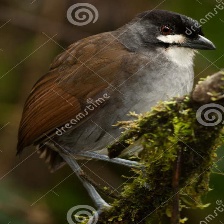
Species: JOCOTOCO ANTPITTA
Scientific name: GRALLARIA RIDGELYI